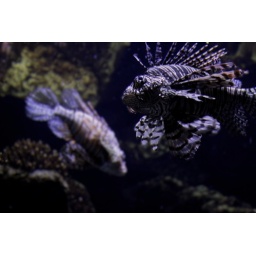
under water + low light + fast moving poisonous fish = fun challenge